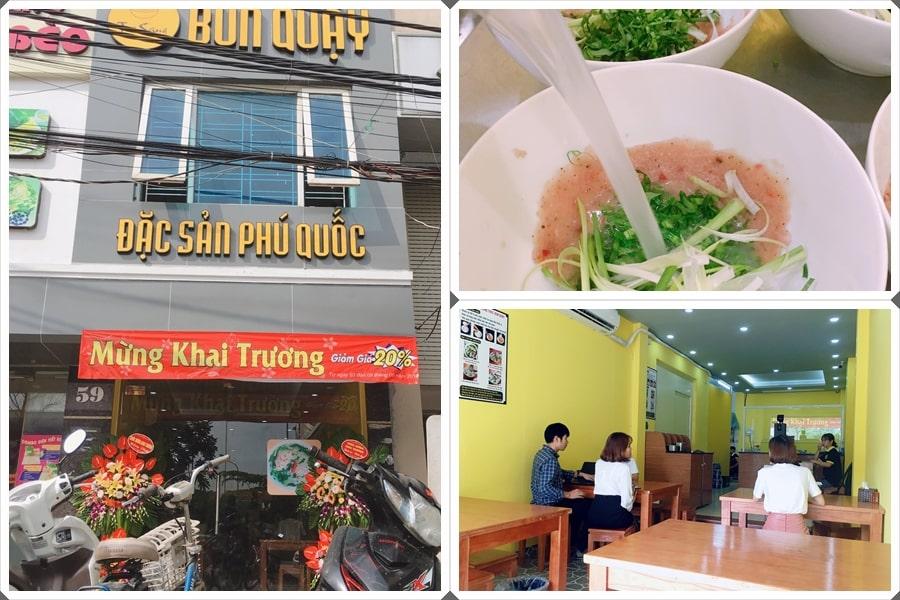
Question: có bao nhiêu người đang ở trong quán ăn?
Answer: có bốn người đang ở trong quán ăn